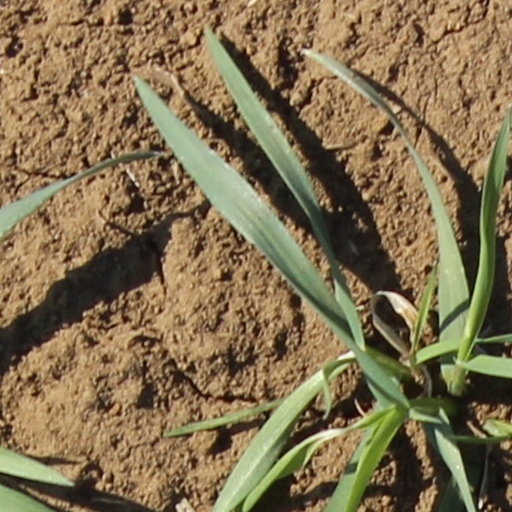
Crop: wheat